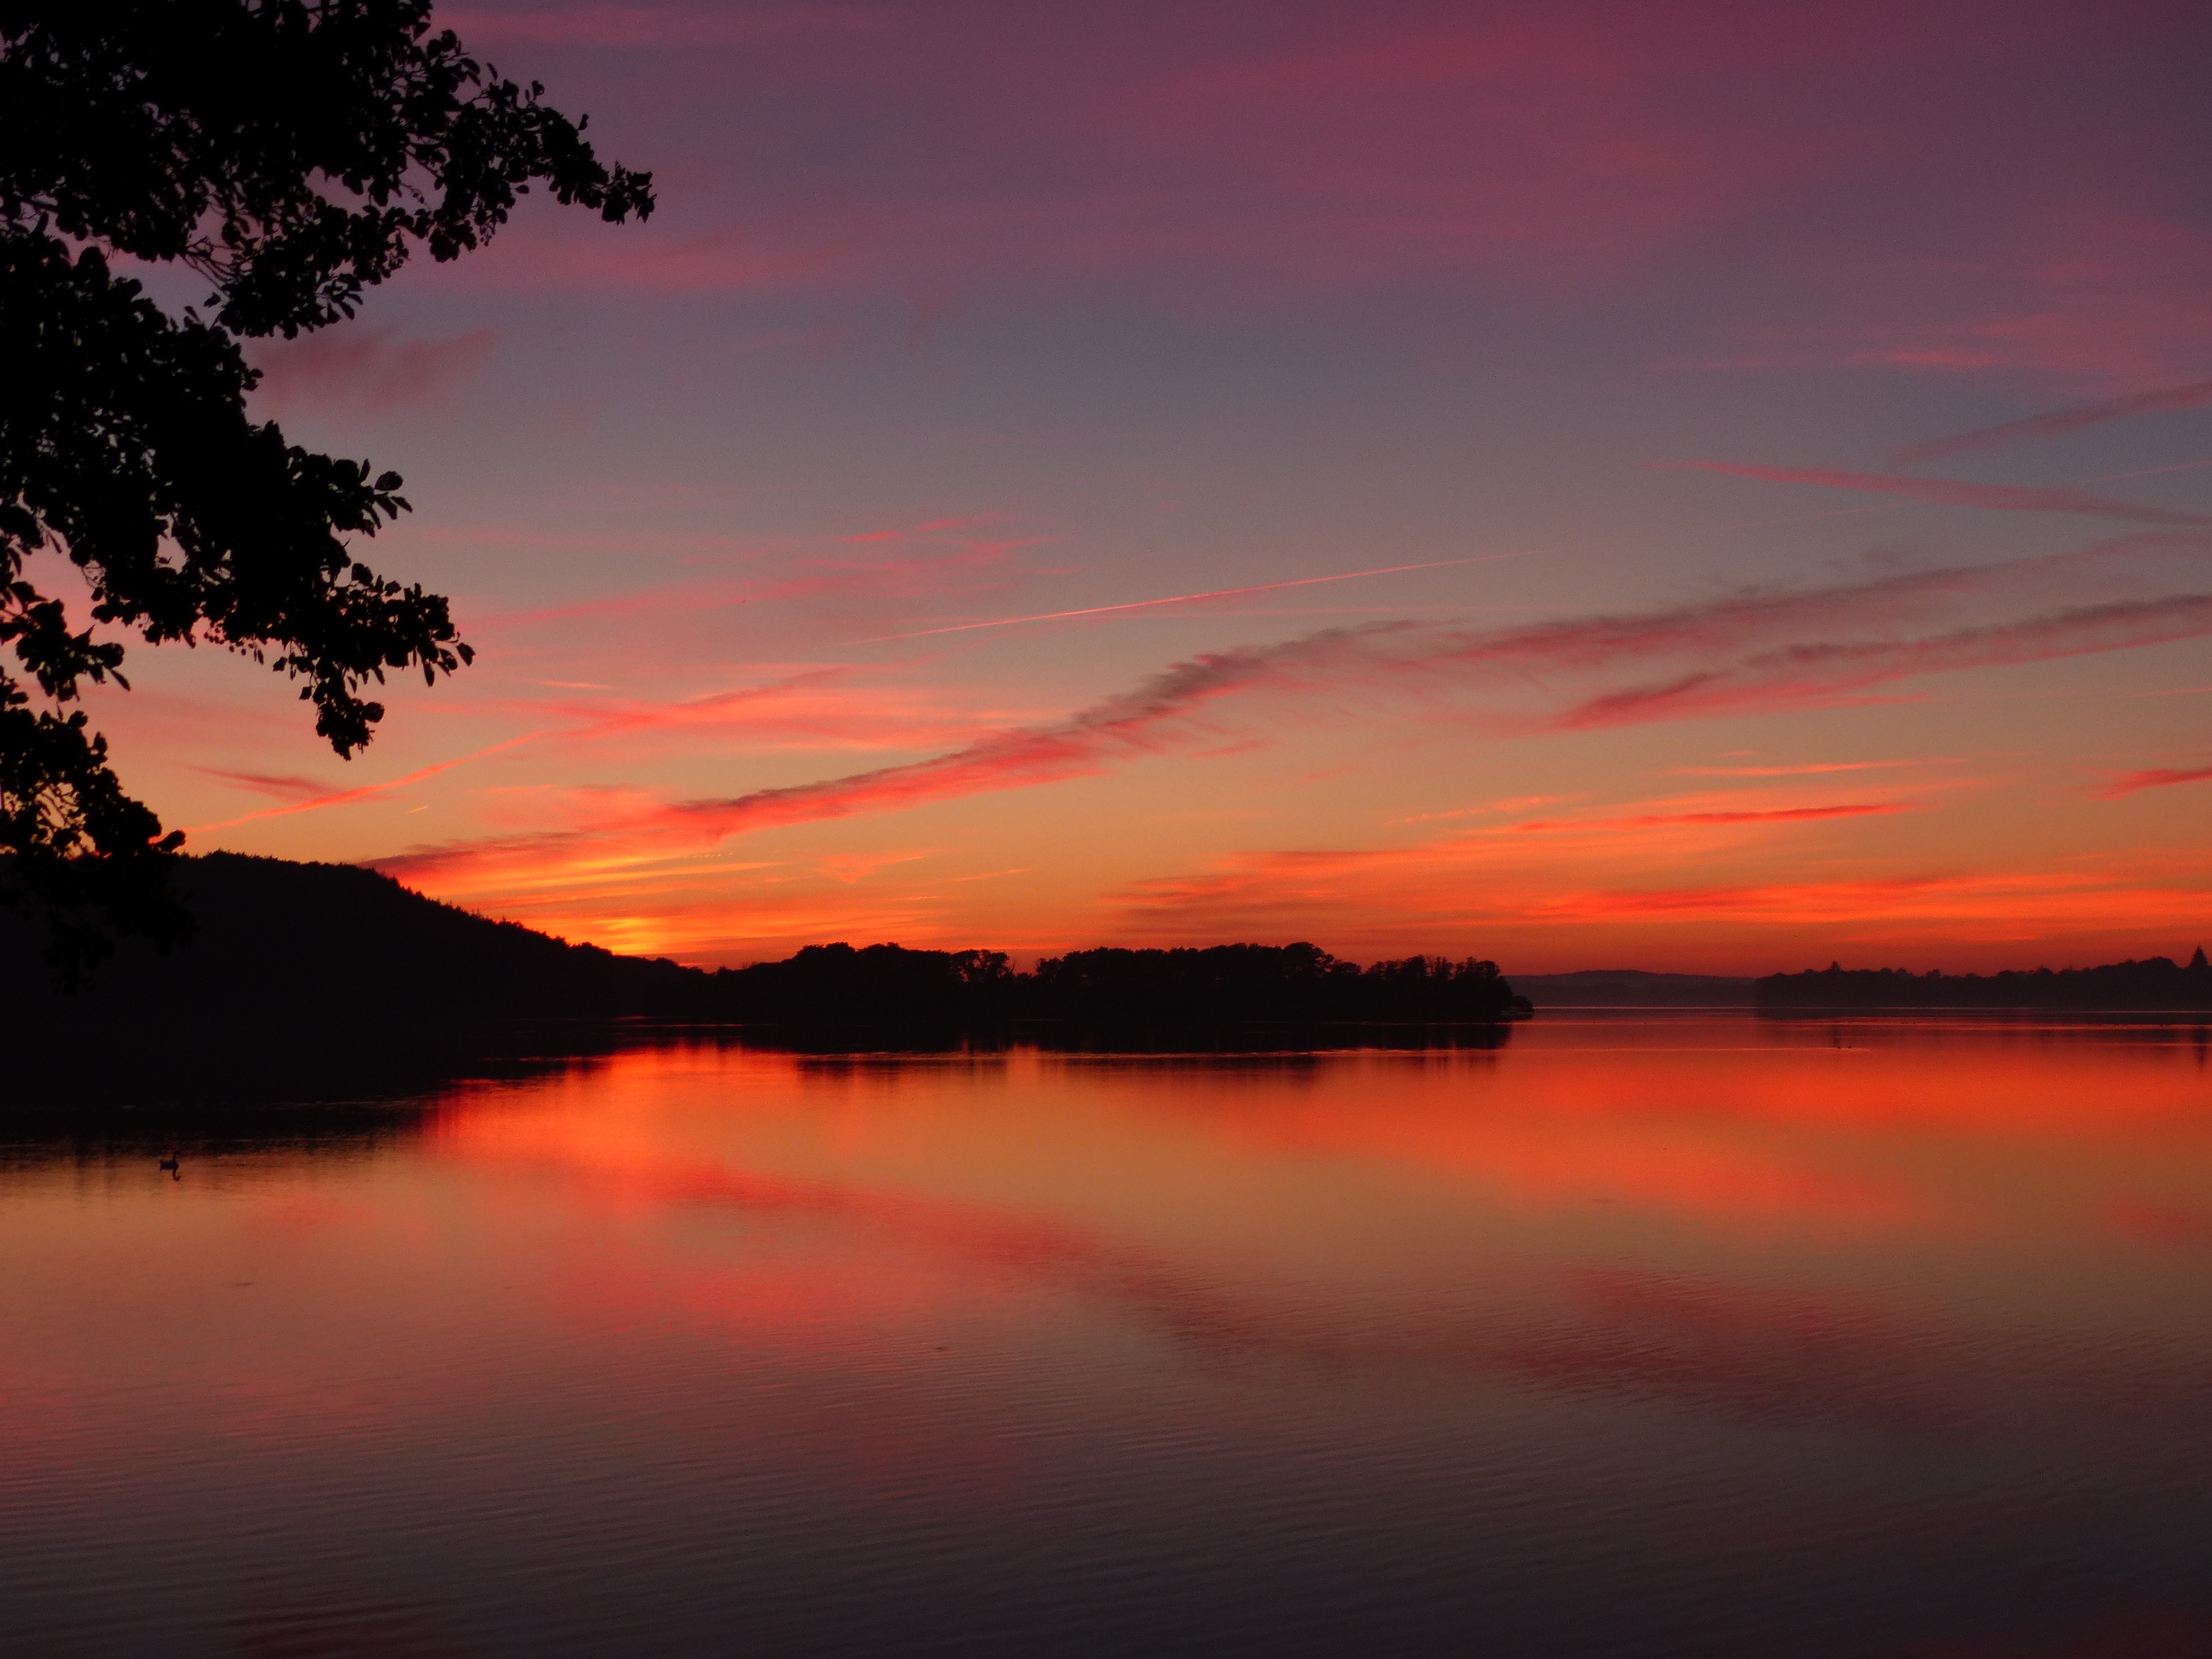
sea, nature, horizon, cloud, sky, sun, sunrise, sunset, morning, lake, dawn, atmosphere, dusk, evening, reflection, loch, abendstimmung, afterglow, atmospheric phenomenon, red sky at morning